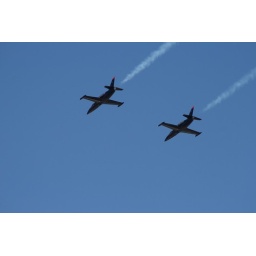
Taken from the roof of my office in San Francisco. The planes were practicing before the main show the next day.